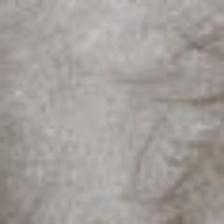
Label: faces